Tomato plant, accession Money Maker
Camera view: horizontal (90 deg, fisheye); turntable rotation: 60 degrees
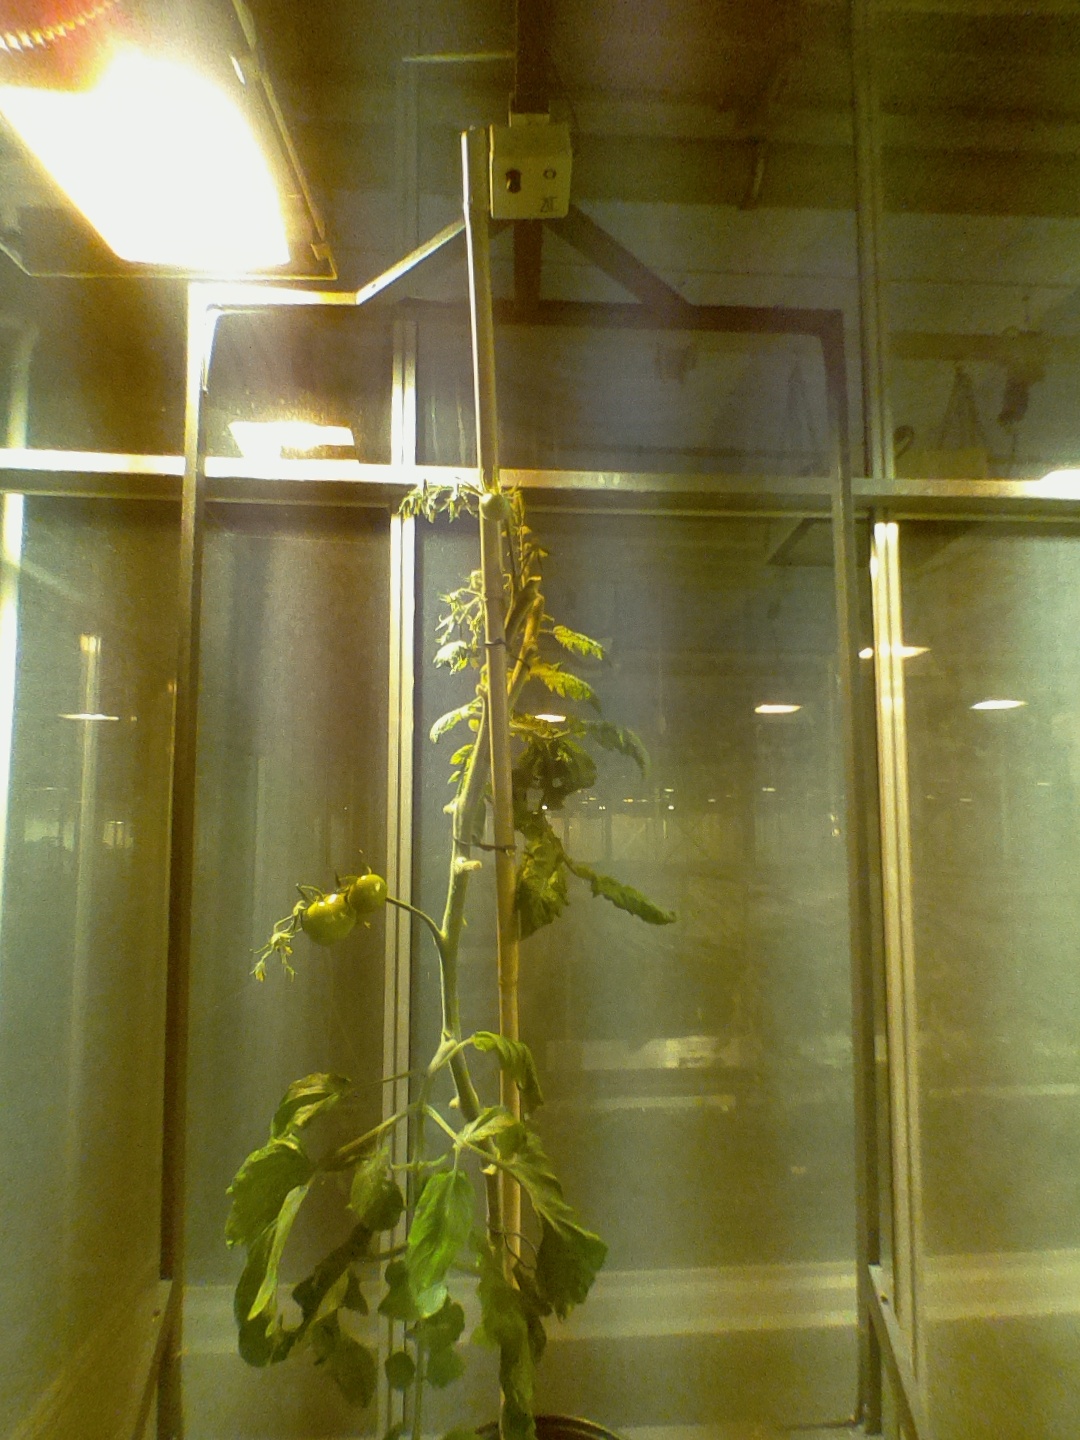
BBCH growth stage 76: 60%-70% of final fruit size